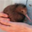
Label: bird